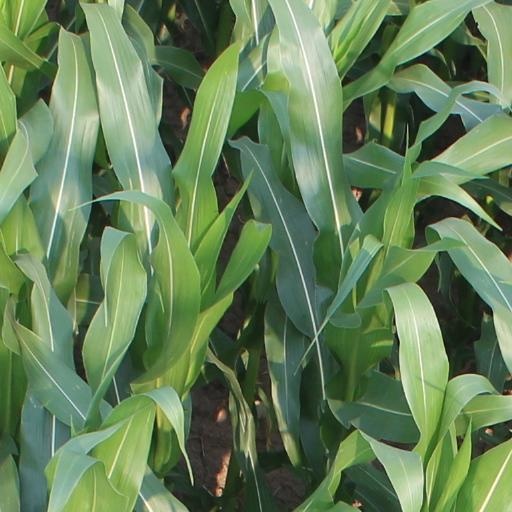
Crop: maize; corn